The Little Fire Chief

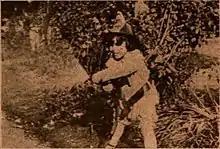
Marie Eline as the "little fire chief" Willie Stone

The Little Fire Chief is a 1910 American silent short comedy produced by the Thanhouser Company. The film focuses on a young boy, Willie Stone, who follows a parade of firemen and attempts to join them as their leader. The firemen find it humorous and allow him to play with them. The fire alarm sounds and Willie attempts to join them, but is too slow. On their way back, Willie holds them up and his sister appears. A fireman named Jack, who has affections for the woman, convinces Willie to be relieved of his "command" by promising to call him later. Marie Eline played the role of Willie Stone, but the other two credits are claimed to have been William Garwood and Mignon Anderson. The rest of the cast and credits are unknown. The film was released on November 8, 1910 and does not appear to have had any reviews in the usual trade publications. The film was advertised nationally and was claimed to have been popular in Vancouver, British Columbia, Canada. The film is presumed lost.